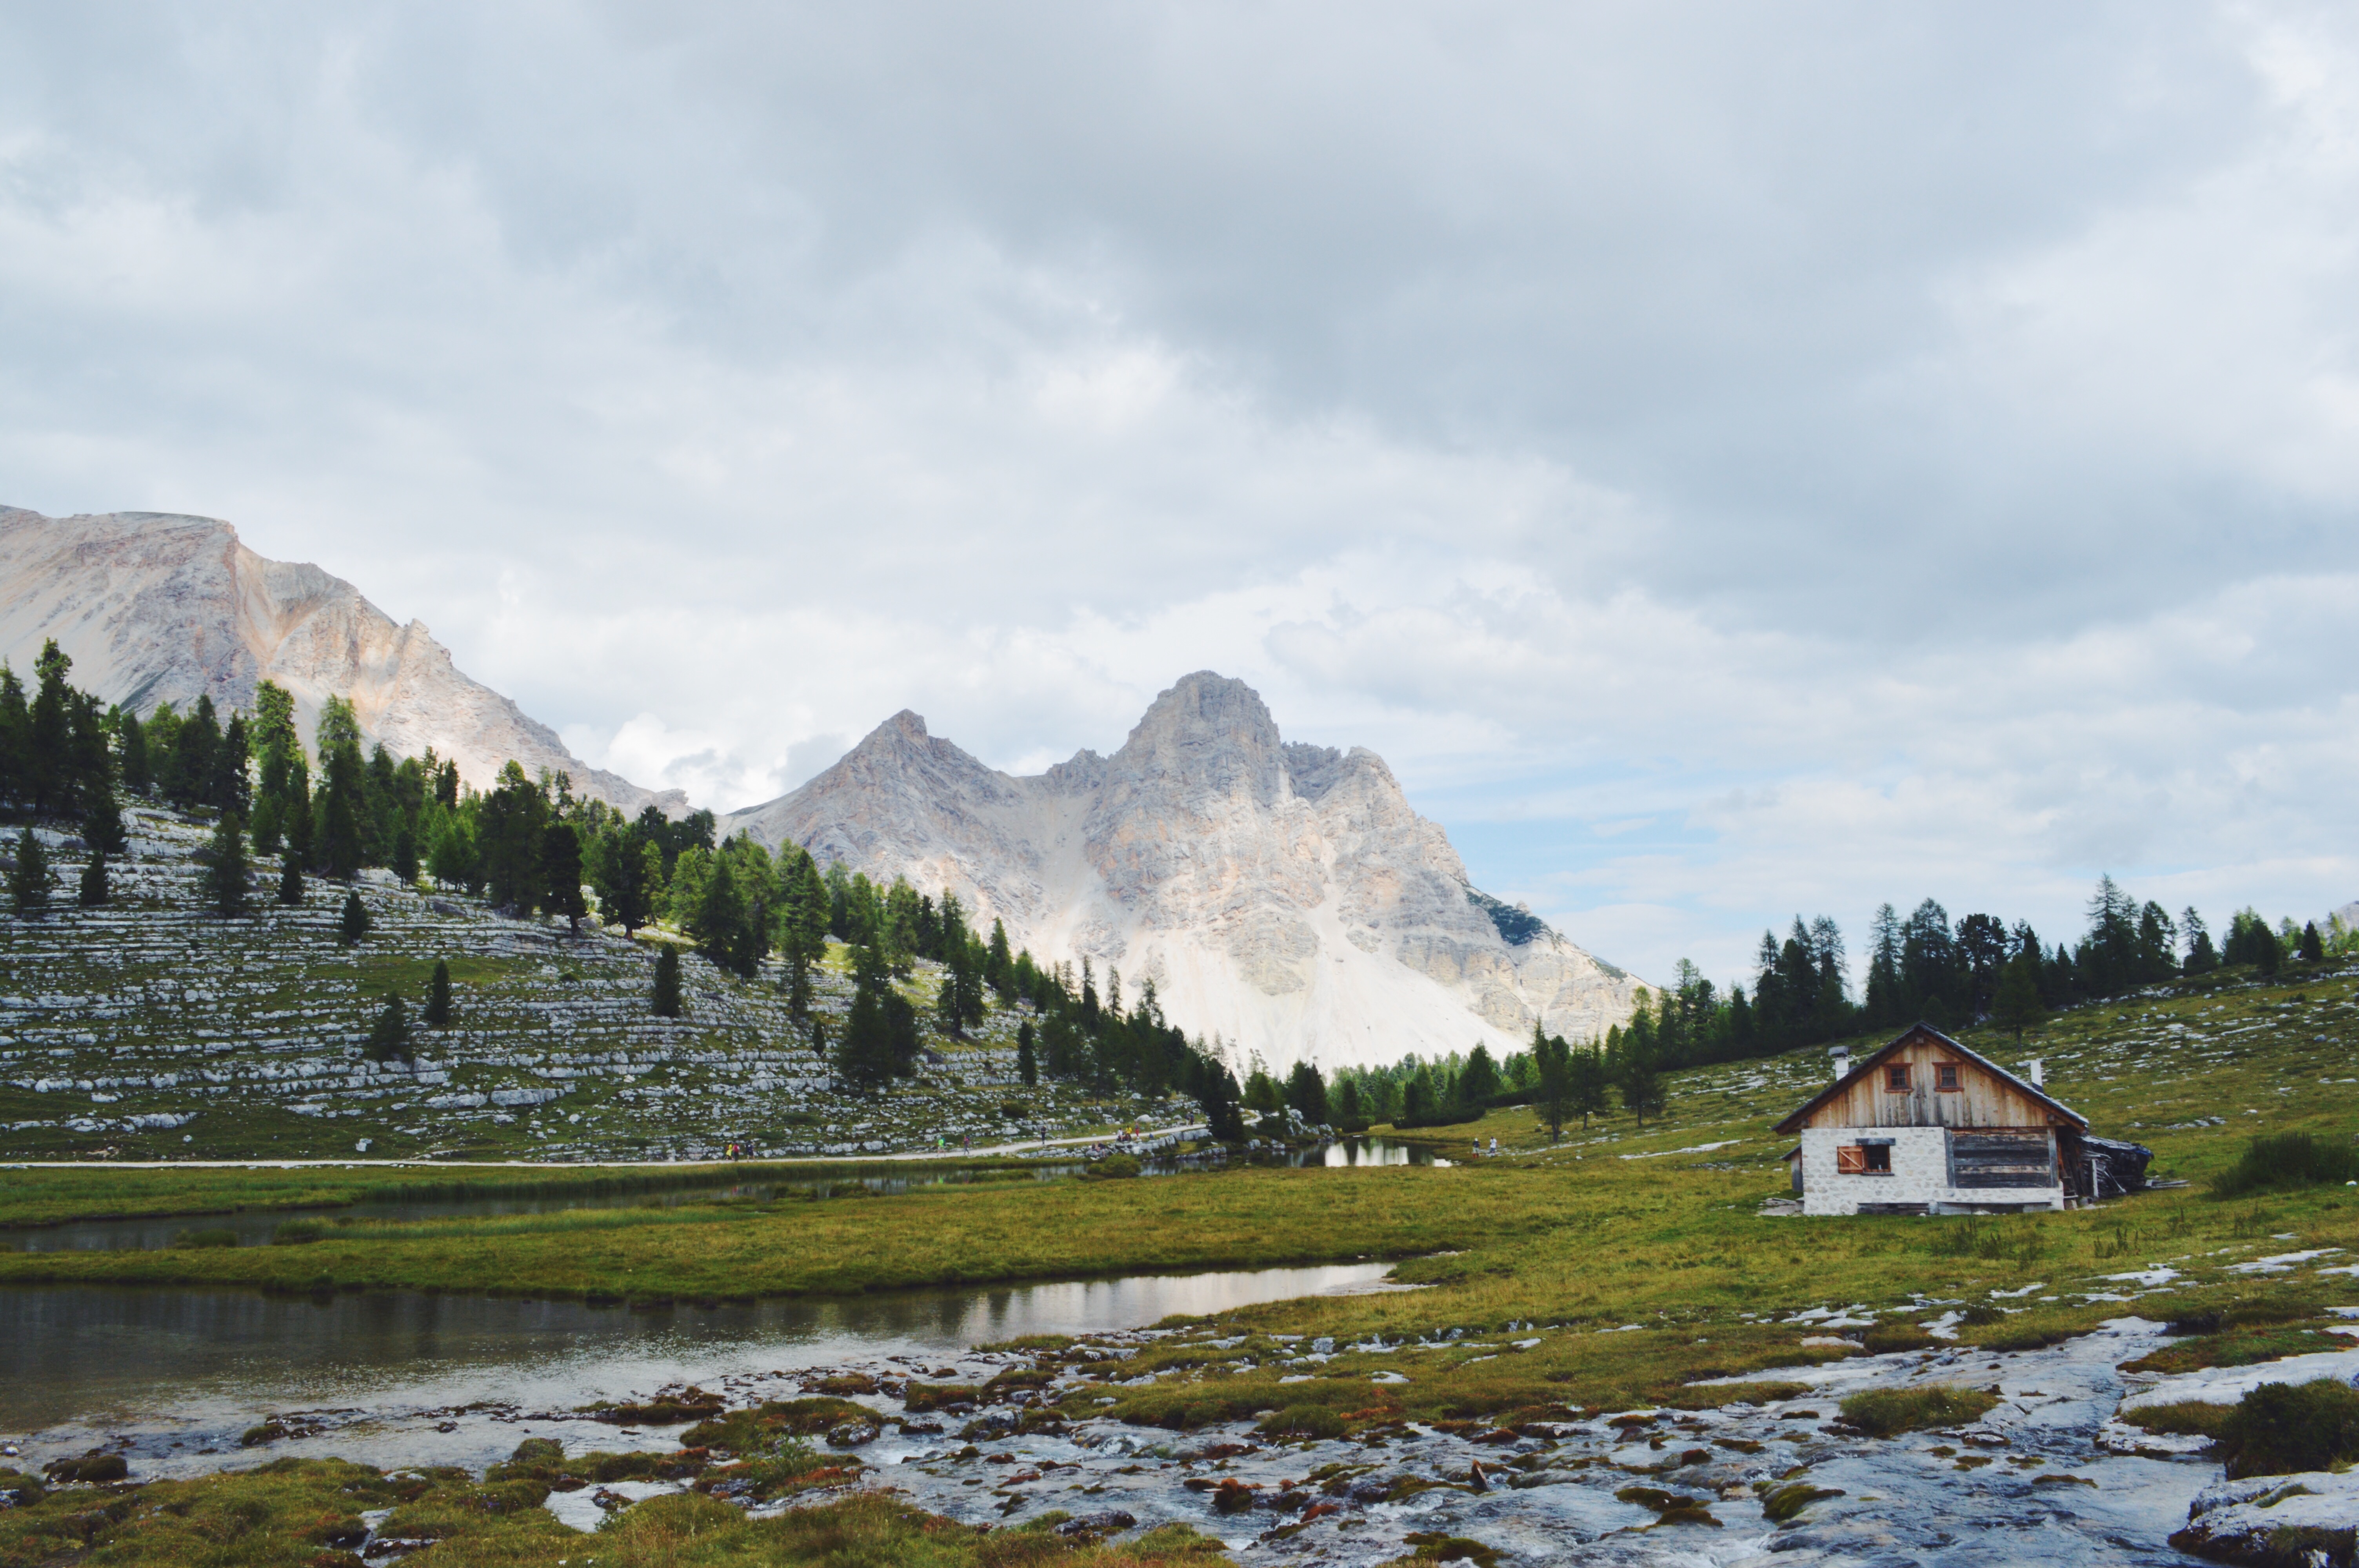
landscape, nature, wilderness, mountain, snow, lake, valley, mountain range, national park, ridge, alps, plateau, fell, loch, landform, geographical feature, mountainous landforms